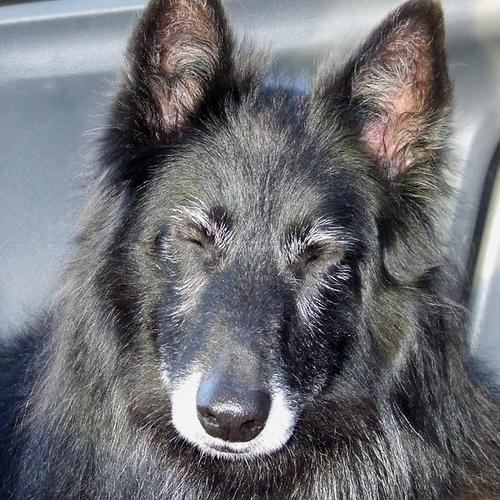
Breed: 227-n000070-groenendael